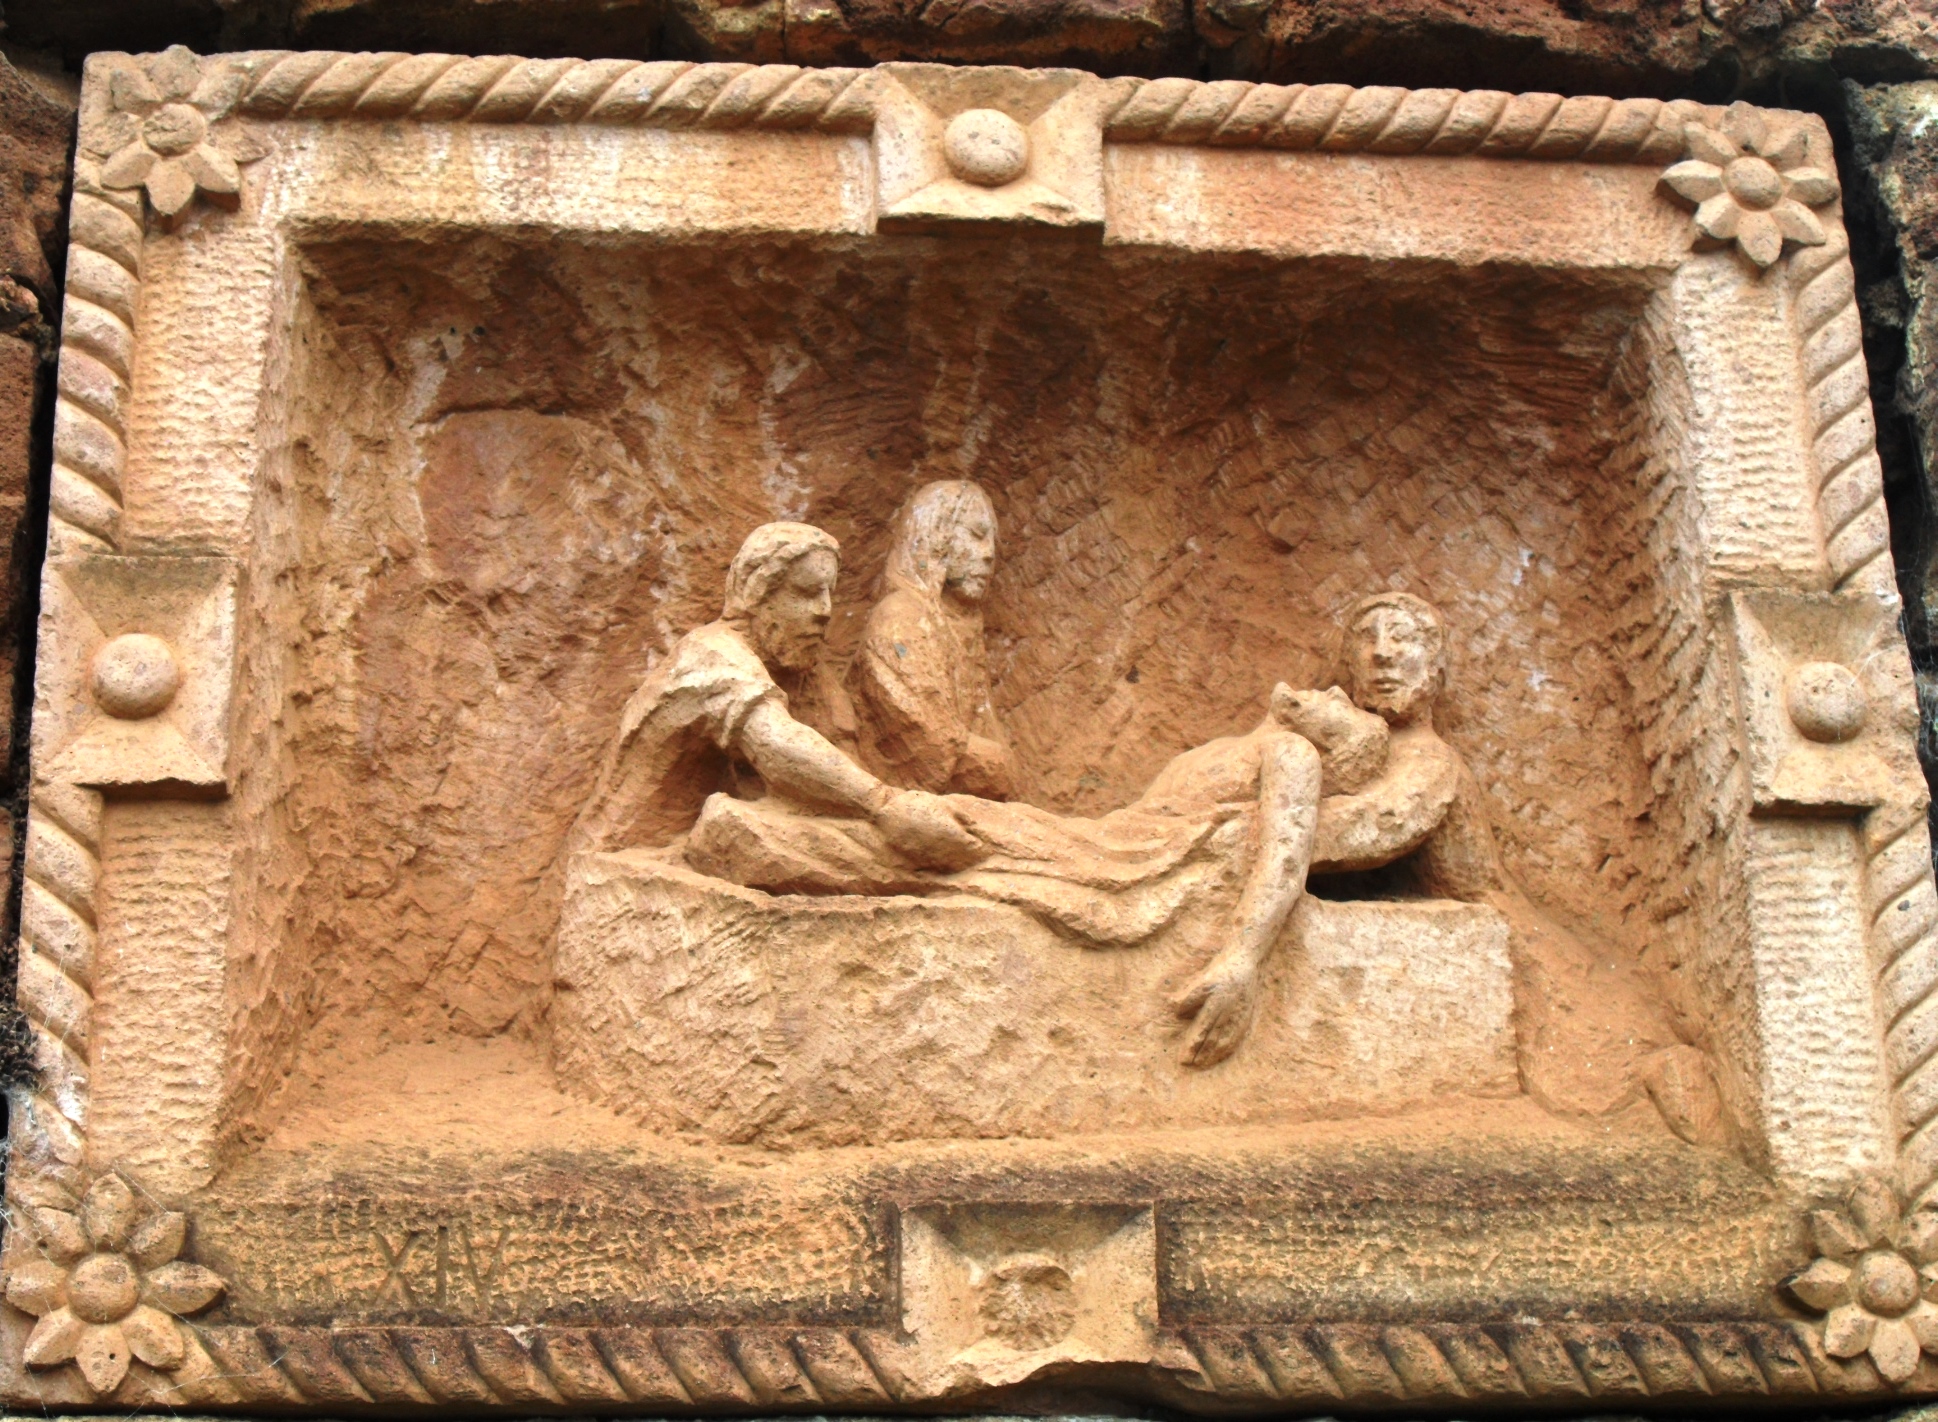
nature, stone carving, relief, carving, ancient history, archaeological site, sculpture, history, artifact, classical sculpture, middle ages